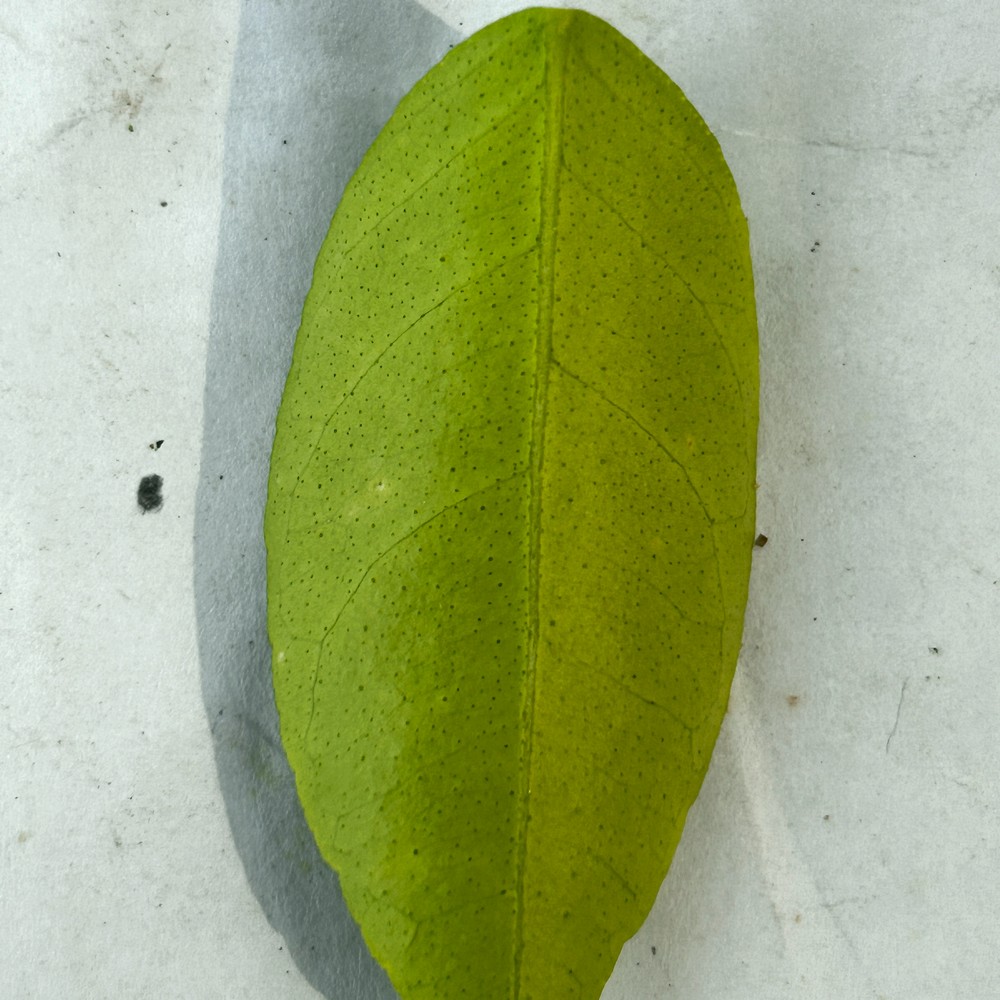
Label: Healthy Leaf